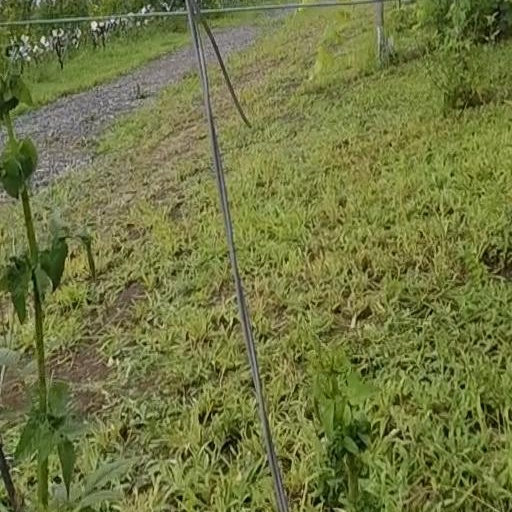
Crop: grape